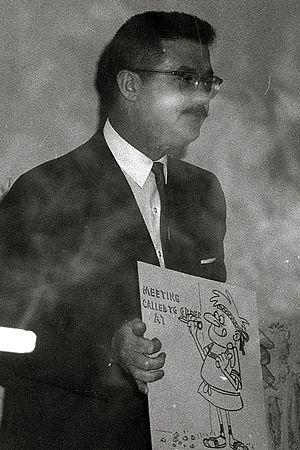
Bill Scott est un acteur, scénariste et producteur américain, né le 2 août 1920 à Philadelphie et mort le 29 novembre 1985 à Tujunga.